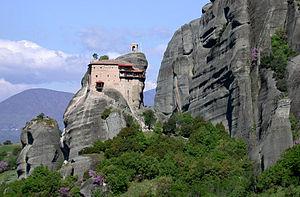
Description